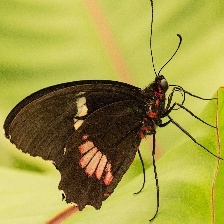
Species: RED POSTMAN
Butterfly family (ImageNet category): monarch